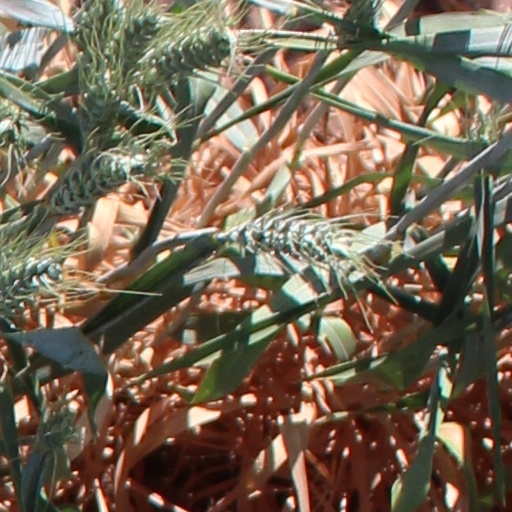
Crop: wheat